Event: Nepal Earthquake
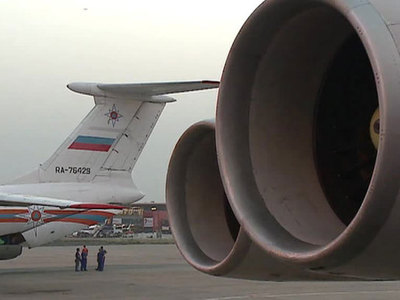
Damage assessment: no_damage